Onion Portage Archeological District

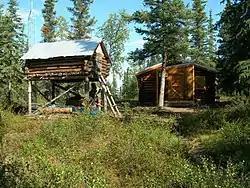
The Giddings cabin

The Onion Portage Archeological District encompasses a major archaeological site in Kobuk Valley National Park in northwestern Alaska. The site is a deeply stratified site, at which archaeologists have located nine complexes ranging dating from approximately 6500BC to AD1700. The site has been of critical benefit for the study of Arctic cultures, and is used to determine the cultural chronology of the region.